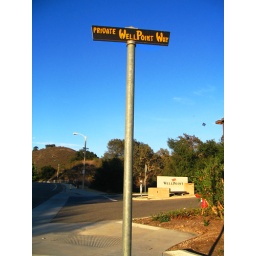
Wellpoint private way street sign in Thousand Oaks, CA